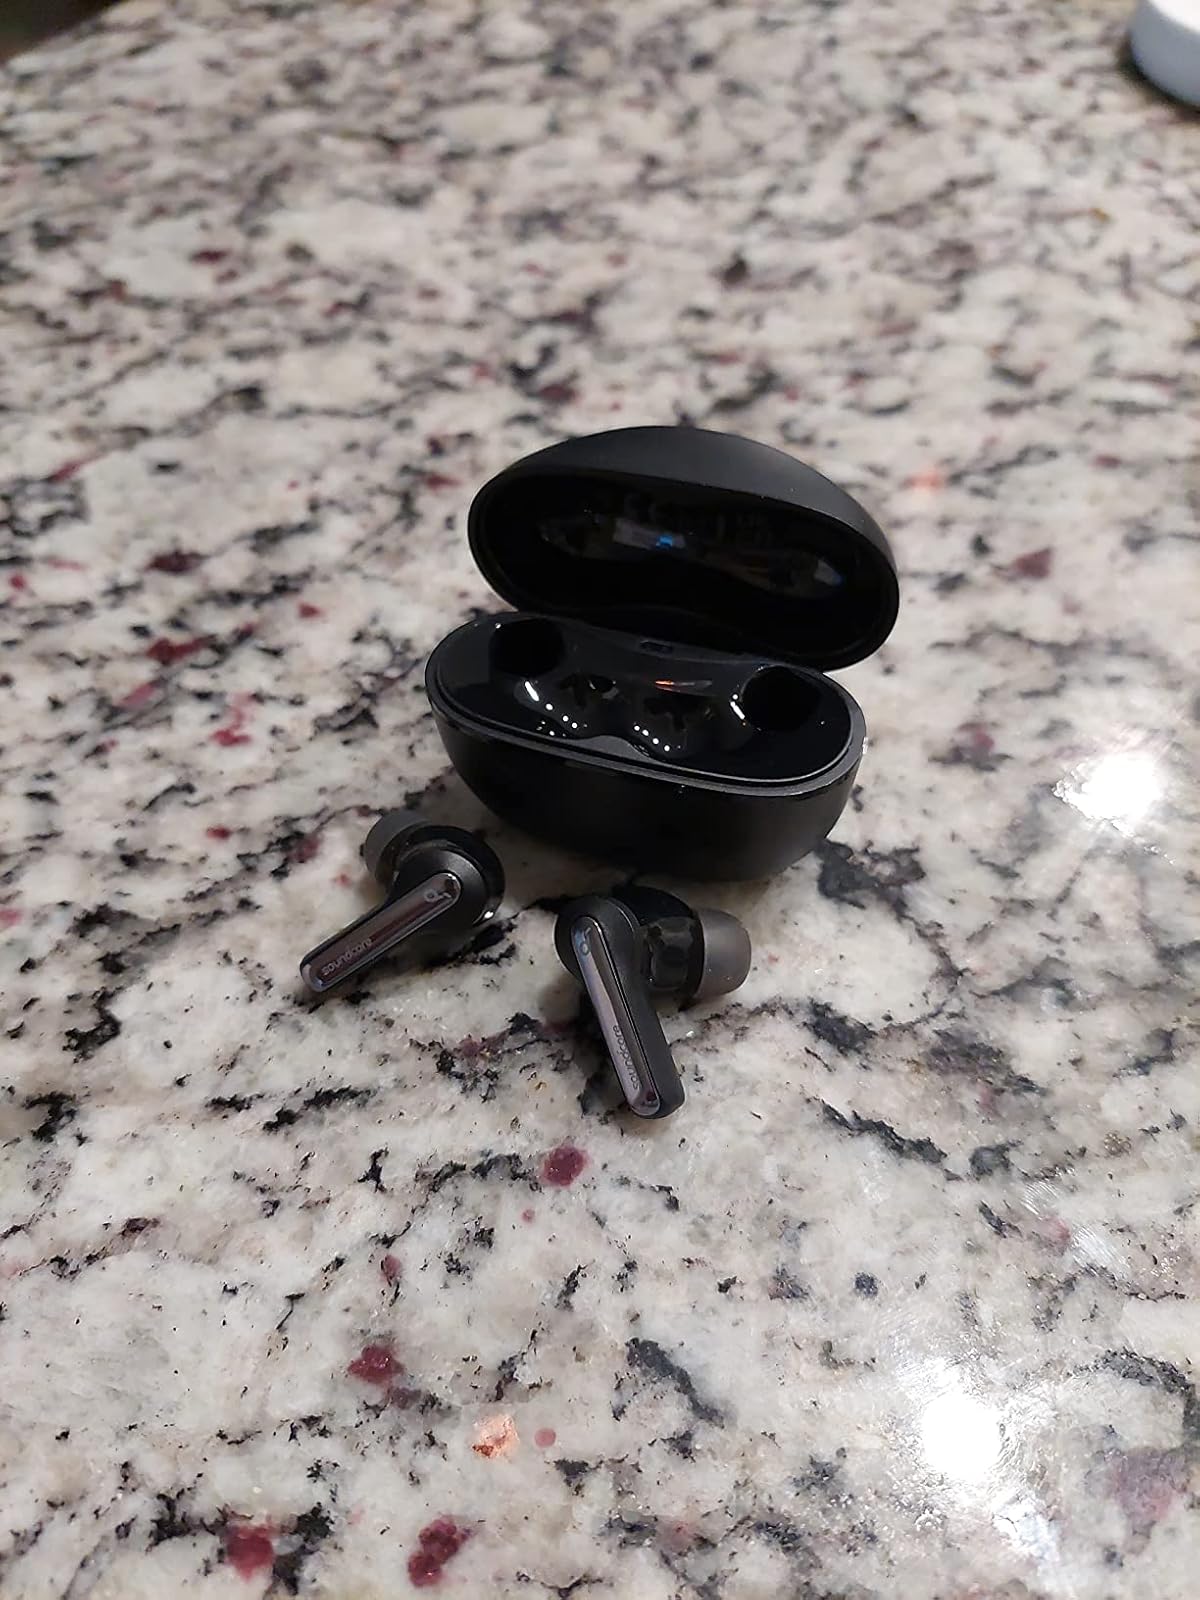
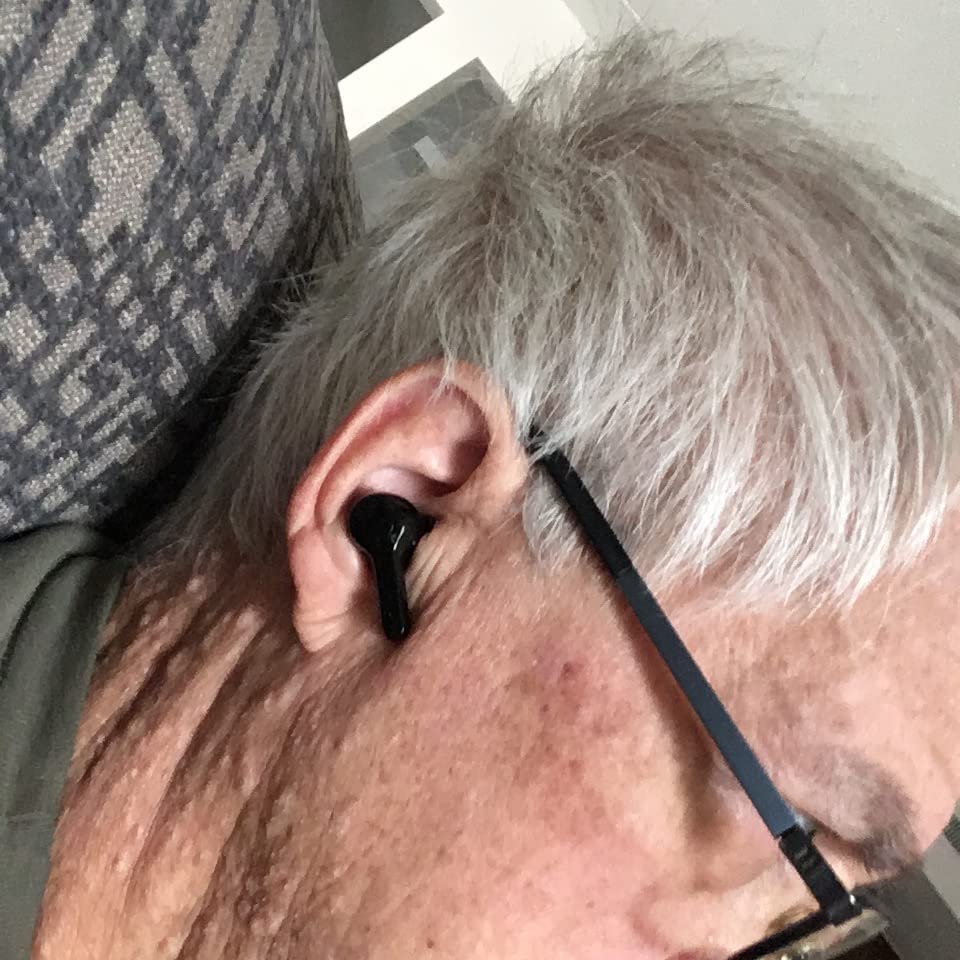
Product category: earbuds
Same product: no